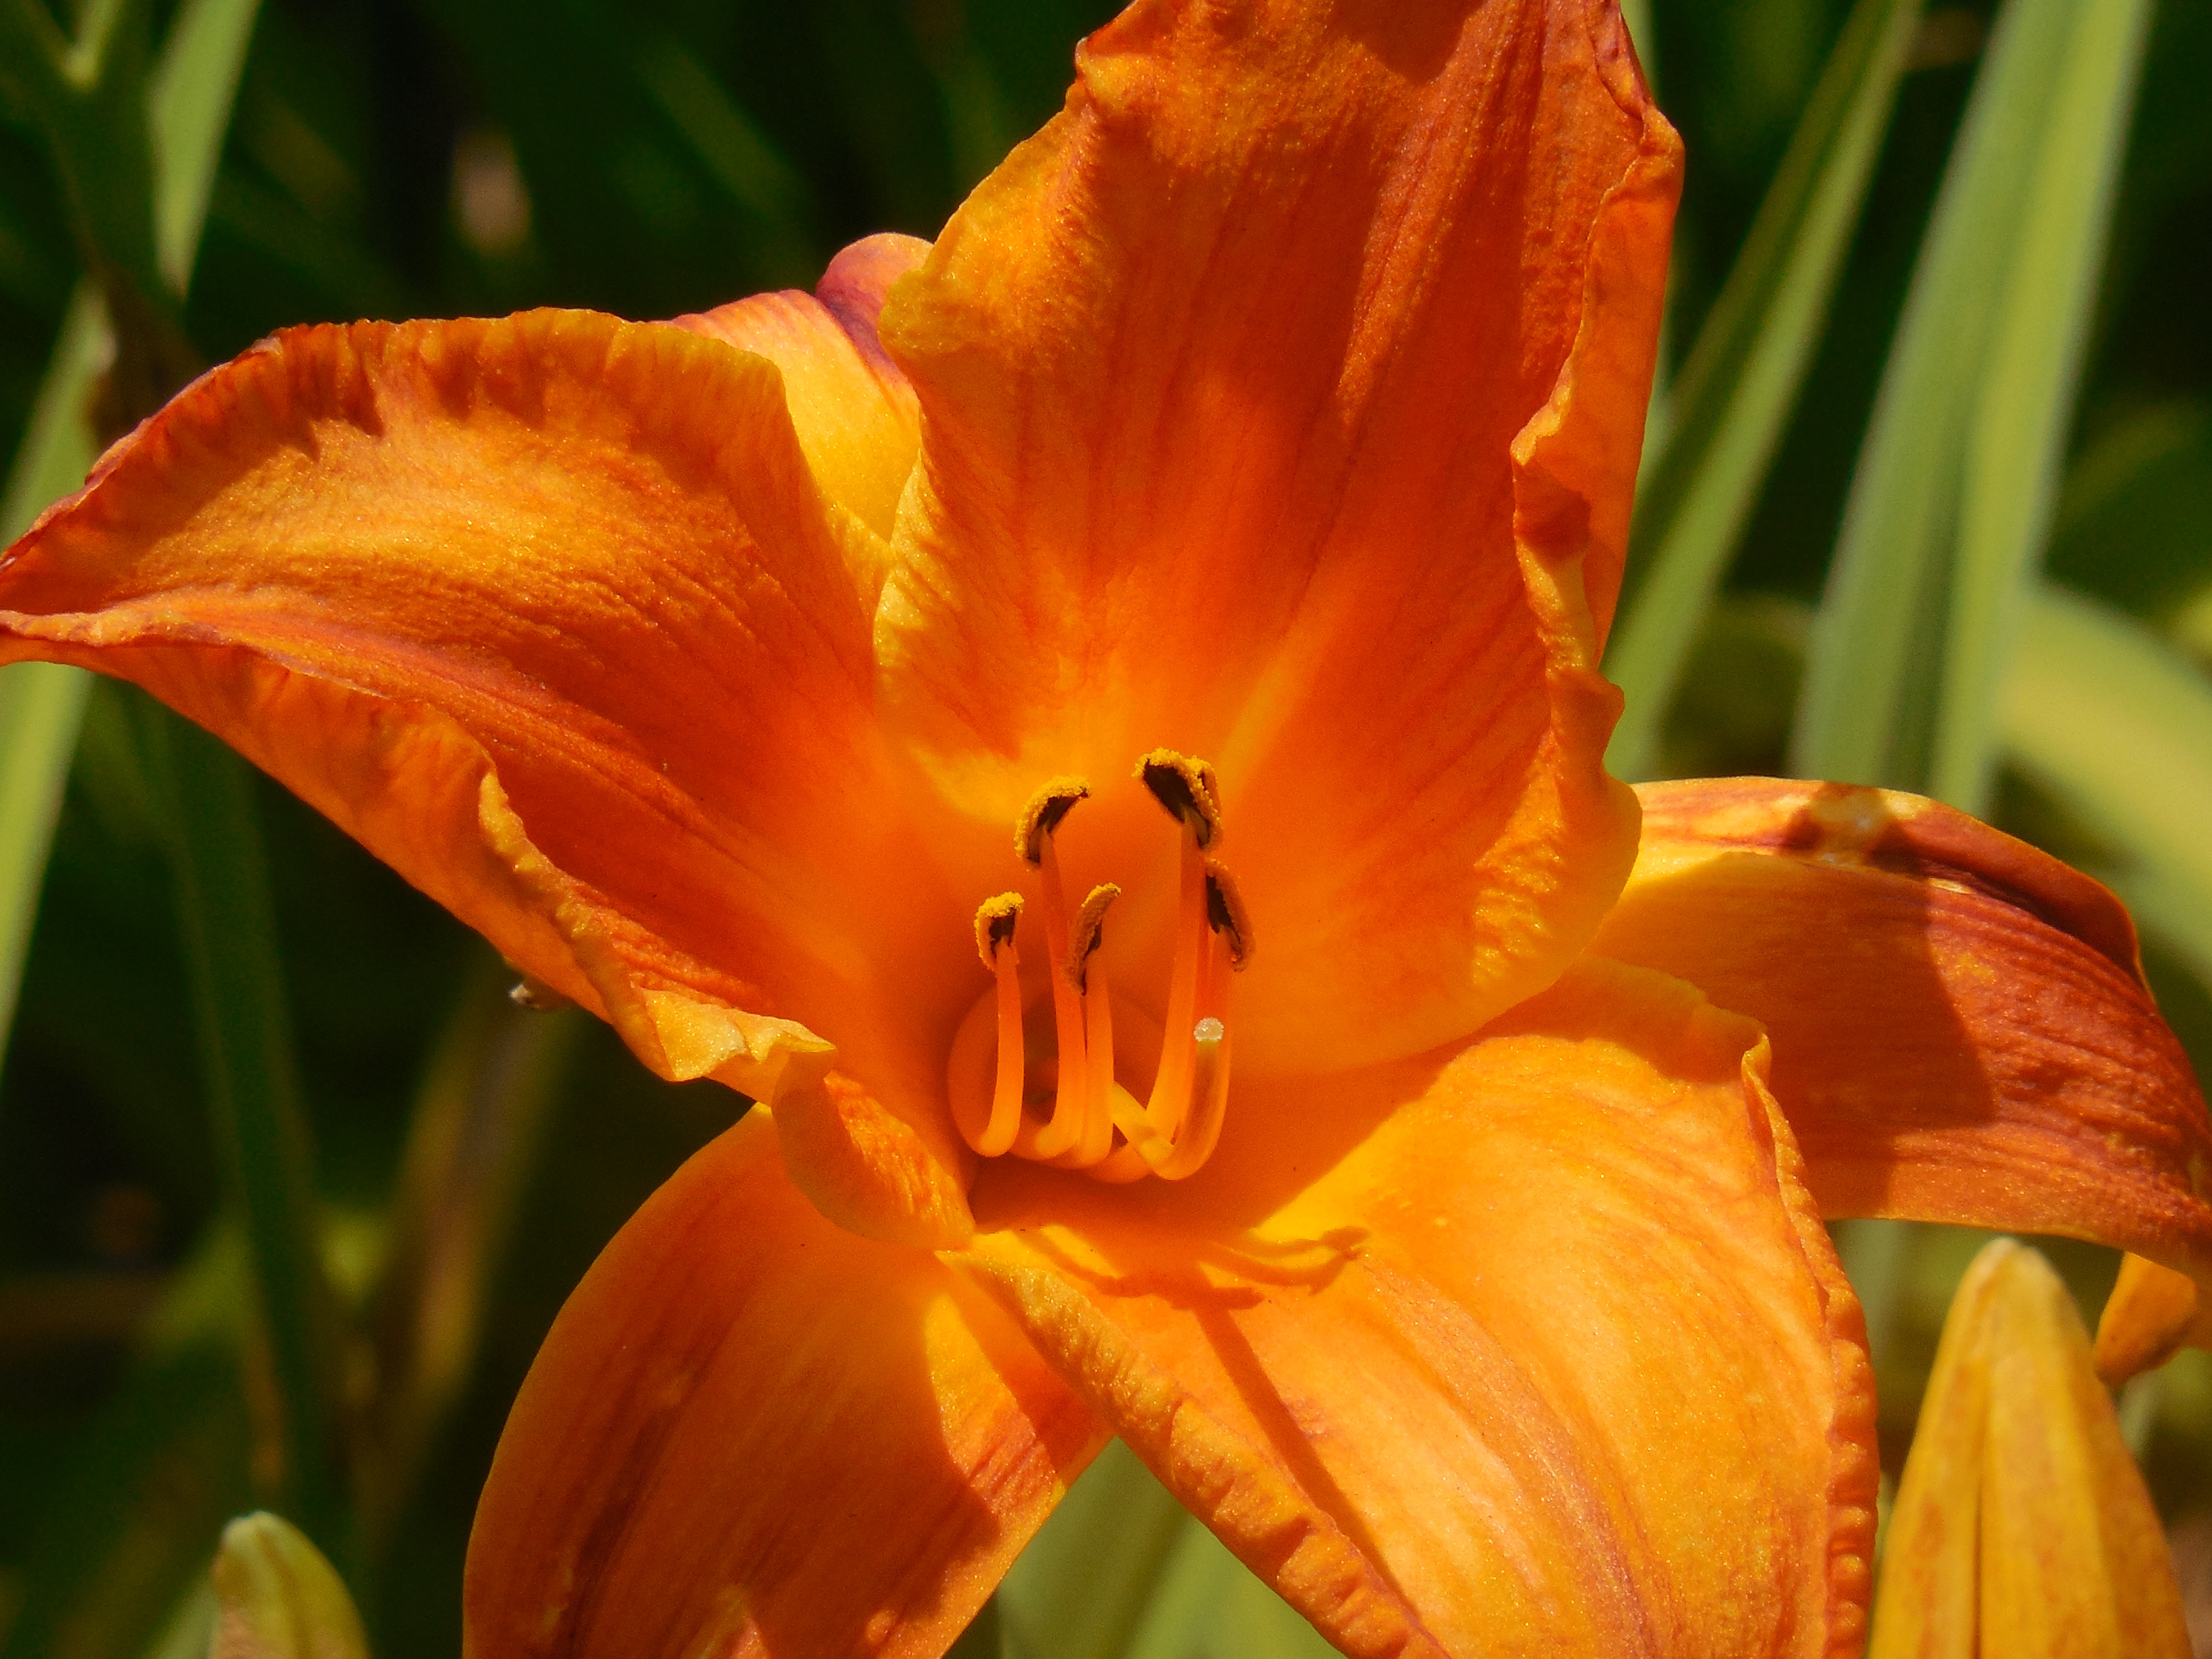
nature, outdoor, plant, white, sunlight, leaf, flower, purple, petal, bloom, summer, environment, decoration, pollen, spring, green, macro, natural, botany, blooming, black, colorful, yellow, garden, pink, flora, season, single, iris, eye, day, lily, daylily, macro photography, day lily, flowering plant, orange lily, plant stem, land plant